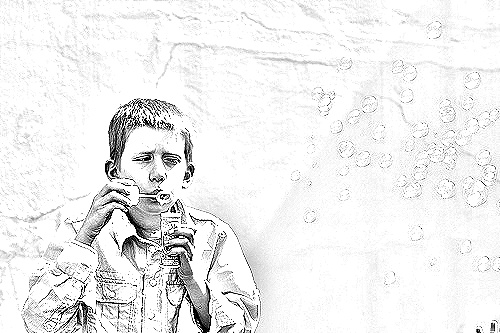
Portrait style: Sketch Portrait